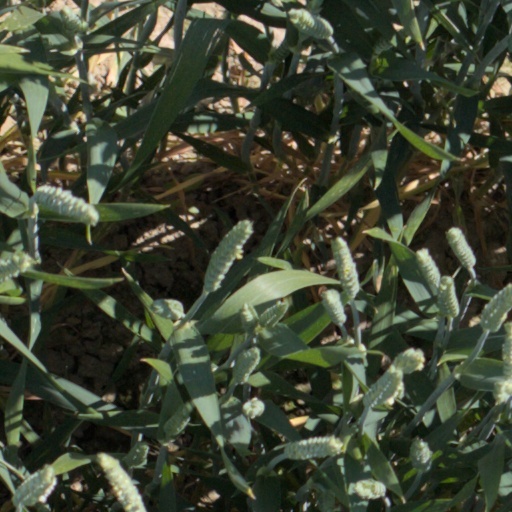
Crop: wheat